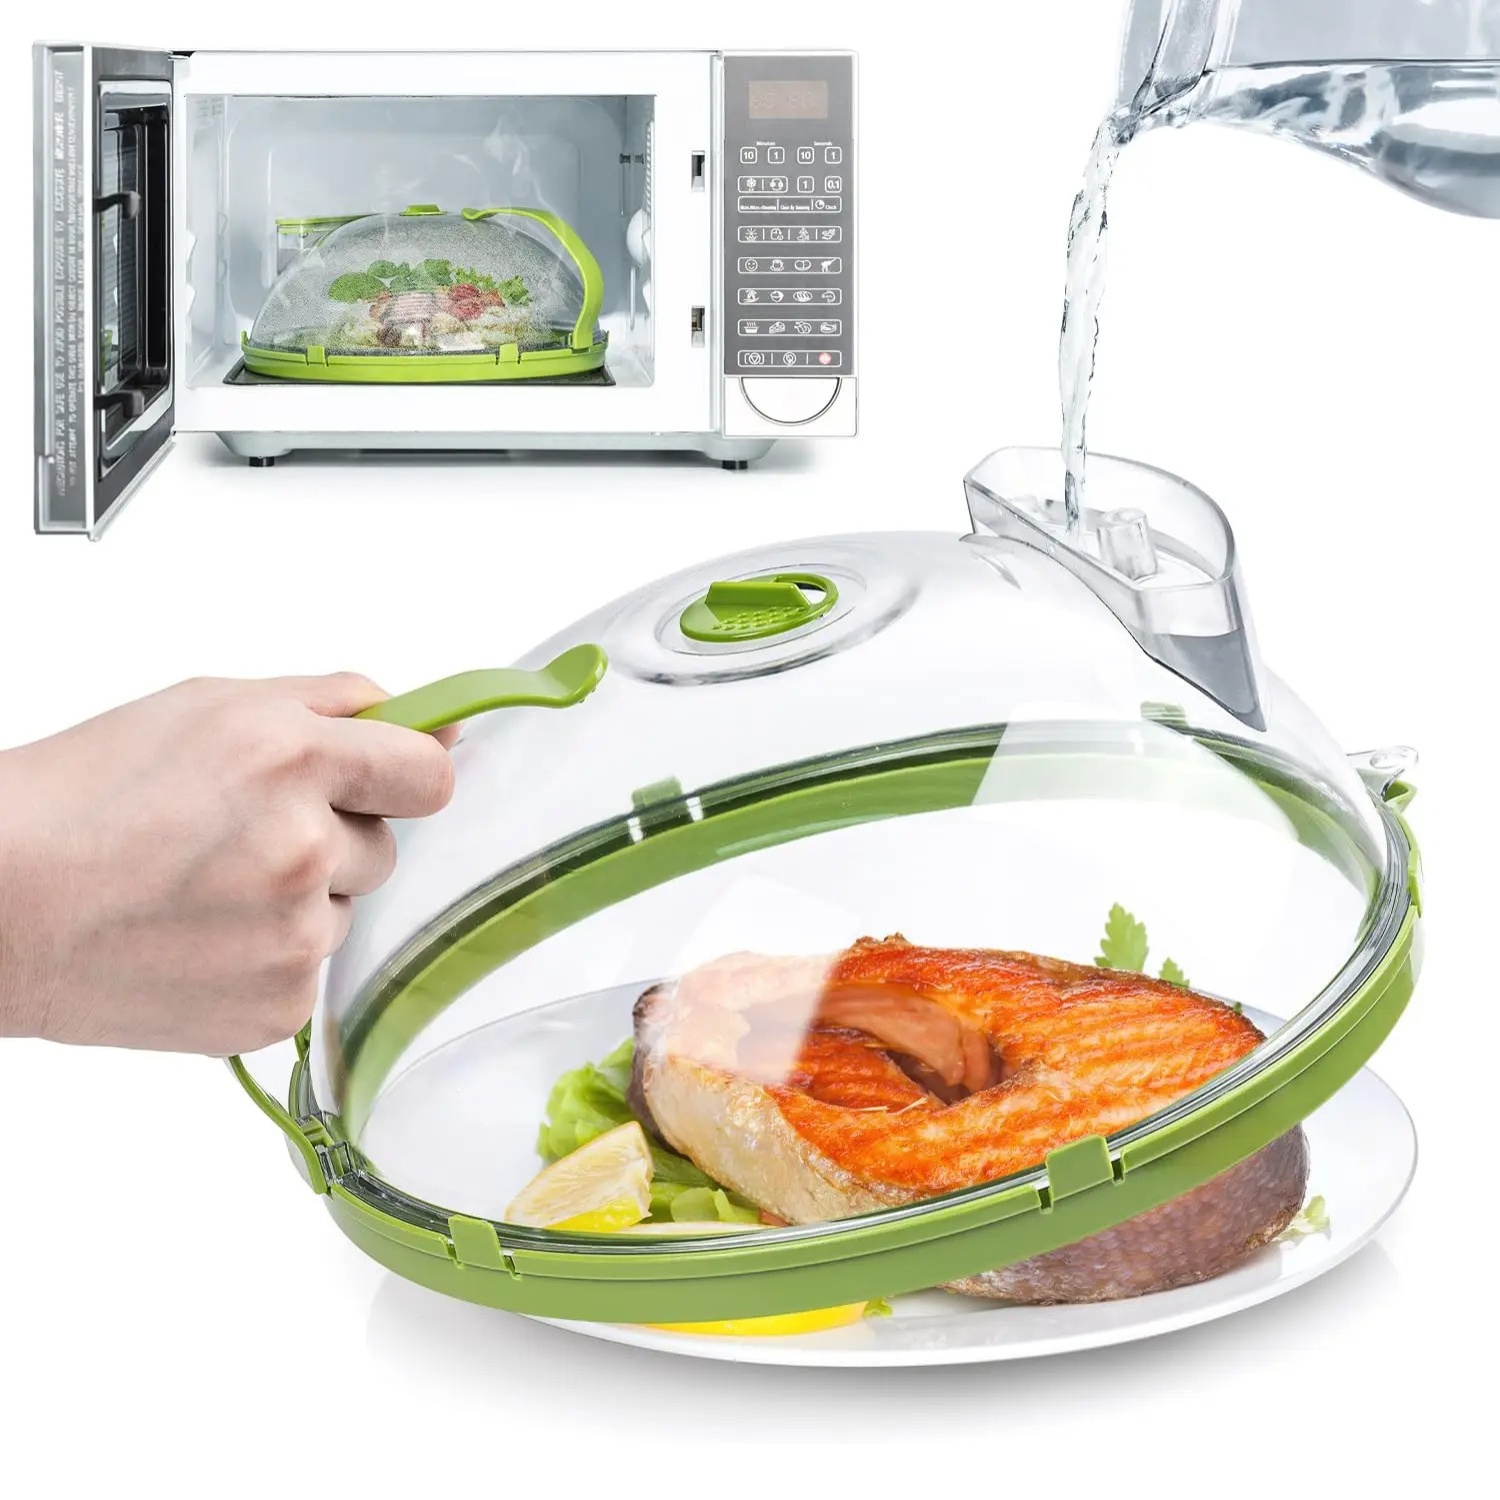
Microwave Food Cover
Keep your microwave mess-free while locking in moisture! This Microwave Cover for Food not only prevents splatters but also features a built-in water steamer, helping to retain moisture for juicier, more flavorful meals. Designed with a clear, heat-resistant material and a convenient handle, it allows you to monitor food while keeping your microwave clean. The 10-inch size fits most plates, making it perfect for reheating leftovers, steaming vegetables, or keeping food warm. Say goodbye to dried-out meals and messy splatters—this kitchen essential ensures faster, cleaner, and better-tasting results every time!
Brand: Shining Luxury
Category: Home & Garden > Kitchen & Dining > Kitchen Appliance Accessories > Microwave Oven Accessories